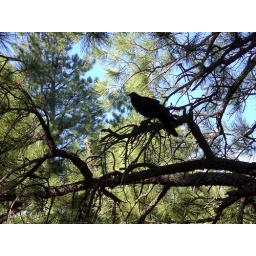
bird in the tree